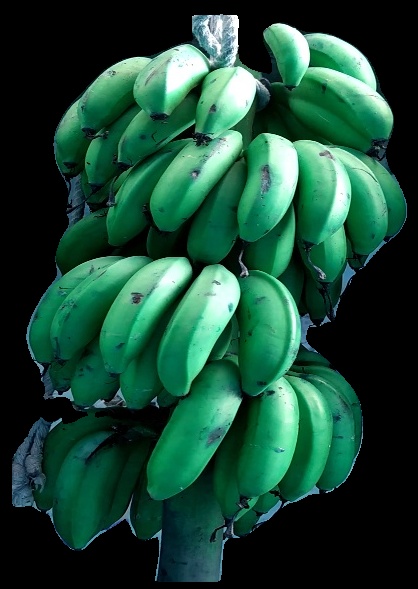
Variety: rasbale
Grade: grade2